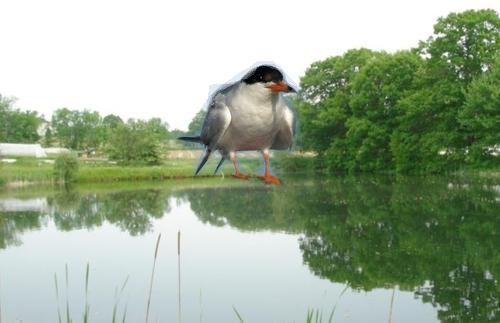
Bird species: Forsters_Tern
Bird type: waterbird
Background: water